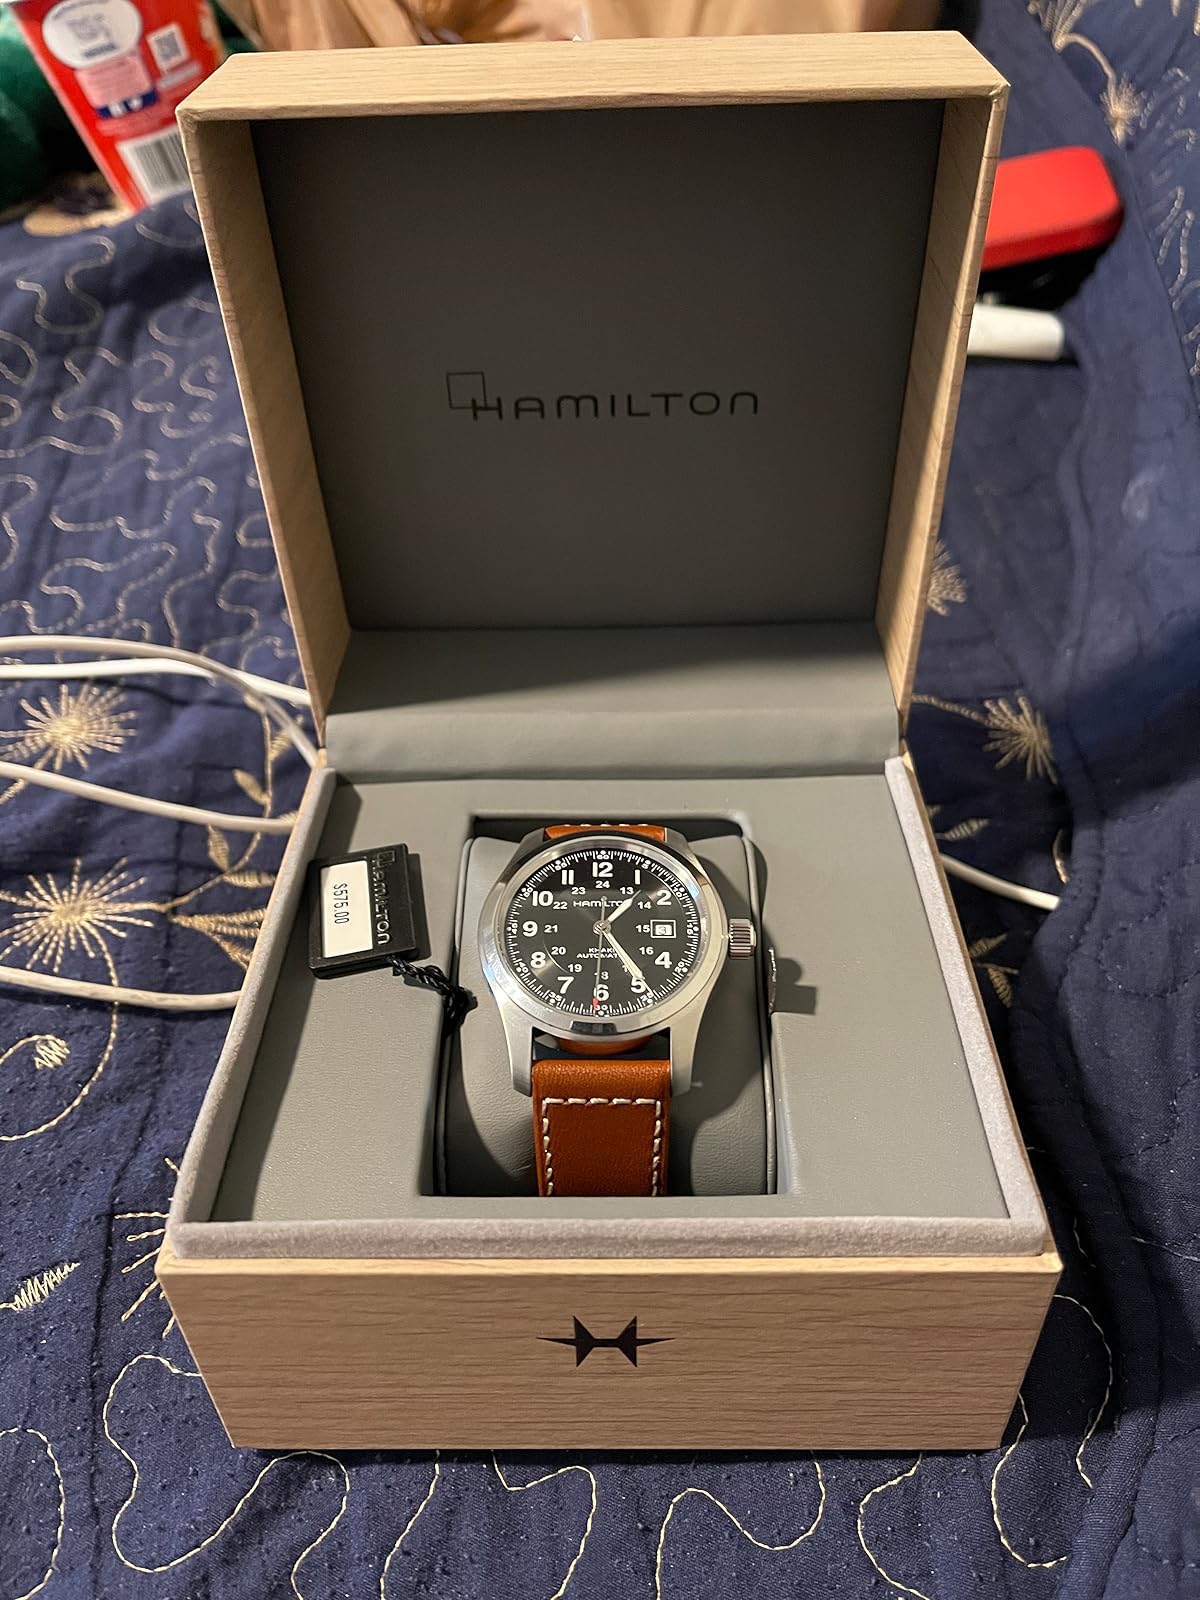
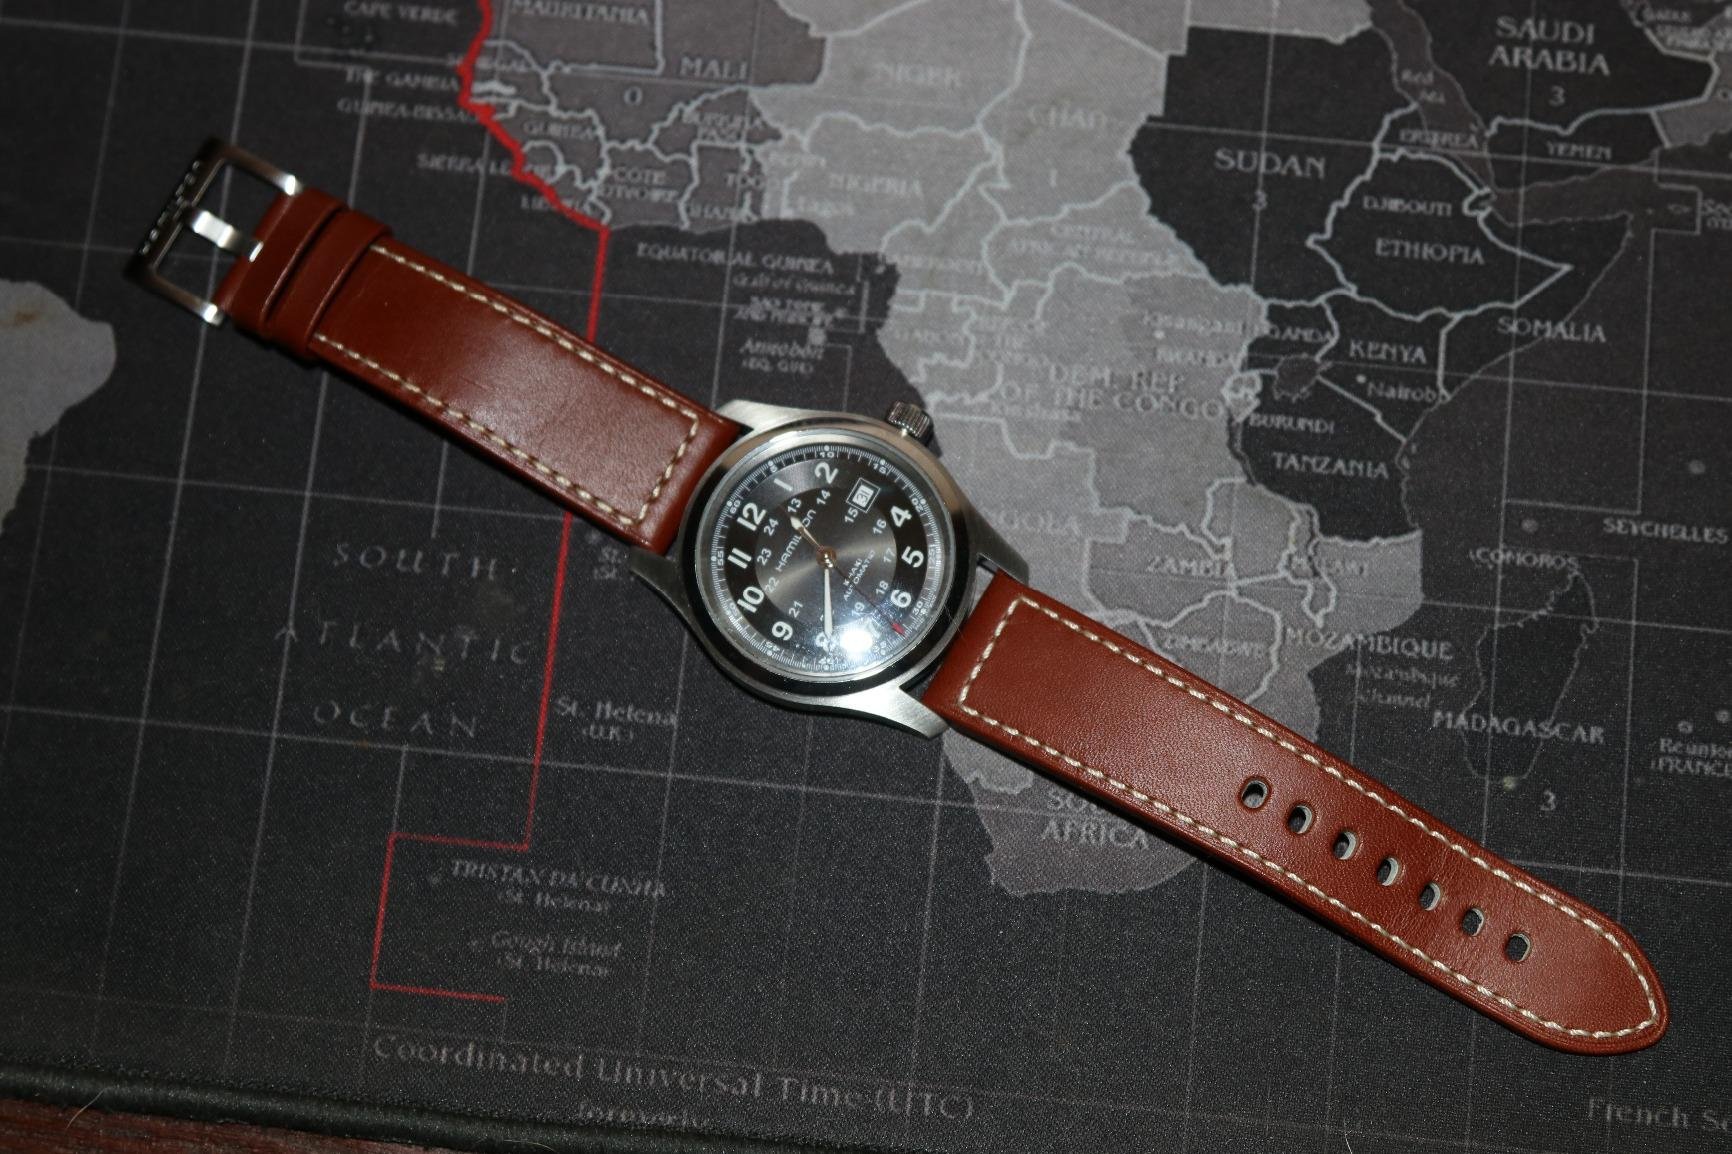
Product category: accessories_watch
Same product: yes